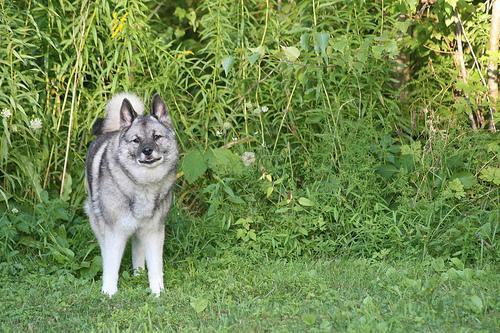
Norwegian_elkhound